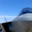
Label: airplane